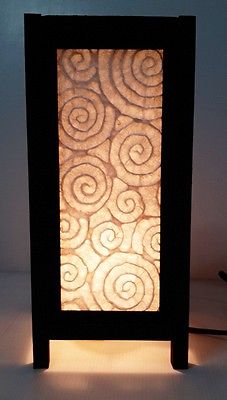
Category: lamp